Amur and Timur

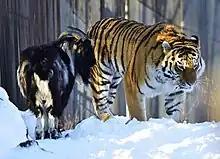
Timur "(left)" and Amur "(right)"

Amur and Timur are respectively a tiger and a goat who established an unlikely interspecies friendship in a safari park in Primorye in the Far East of Russia. In 2015, Timur was placed in Amur's enclosure as food but, by his confident behavior, established a rapport with Amur, who did not eat him. In 2016, the pair were separated after a fight and Timur was moved to the Exhibition of Achievements of National Economy (VDNKh) in Moscow. Timur died on November 5, 2019, aged 5.